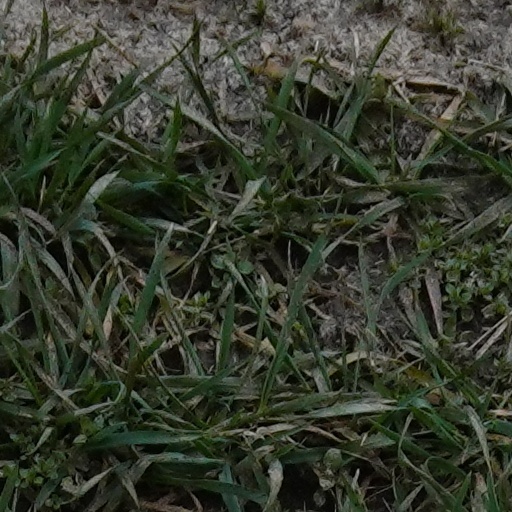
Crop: wheat